France–Vietnam relations

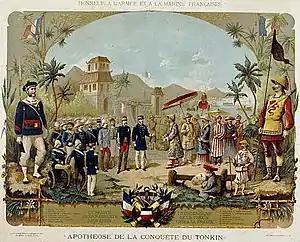
Admiral Courbet in Huế.

In March 1882, Captain Henri Rivière again visited Hanoi with three gunboats and 700 men in order to obtain a trade agreement. Following some provocations, Rivière captured Hanoi in April 1882. Again the Black Flags counter-attacked, and Rivière was killed in May 1883 in the Battle of Paper Bridge, leading to a huge movement in France in favour of a massive armed intervention. Credits were voted for, and a large force of 4,000 men and 29 warships (including 4 ironclads) was sent. Admiral Amédée Courbet would be leading the force in Tonkin, while Admiral Meyer would operate in China.